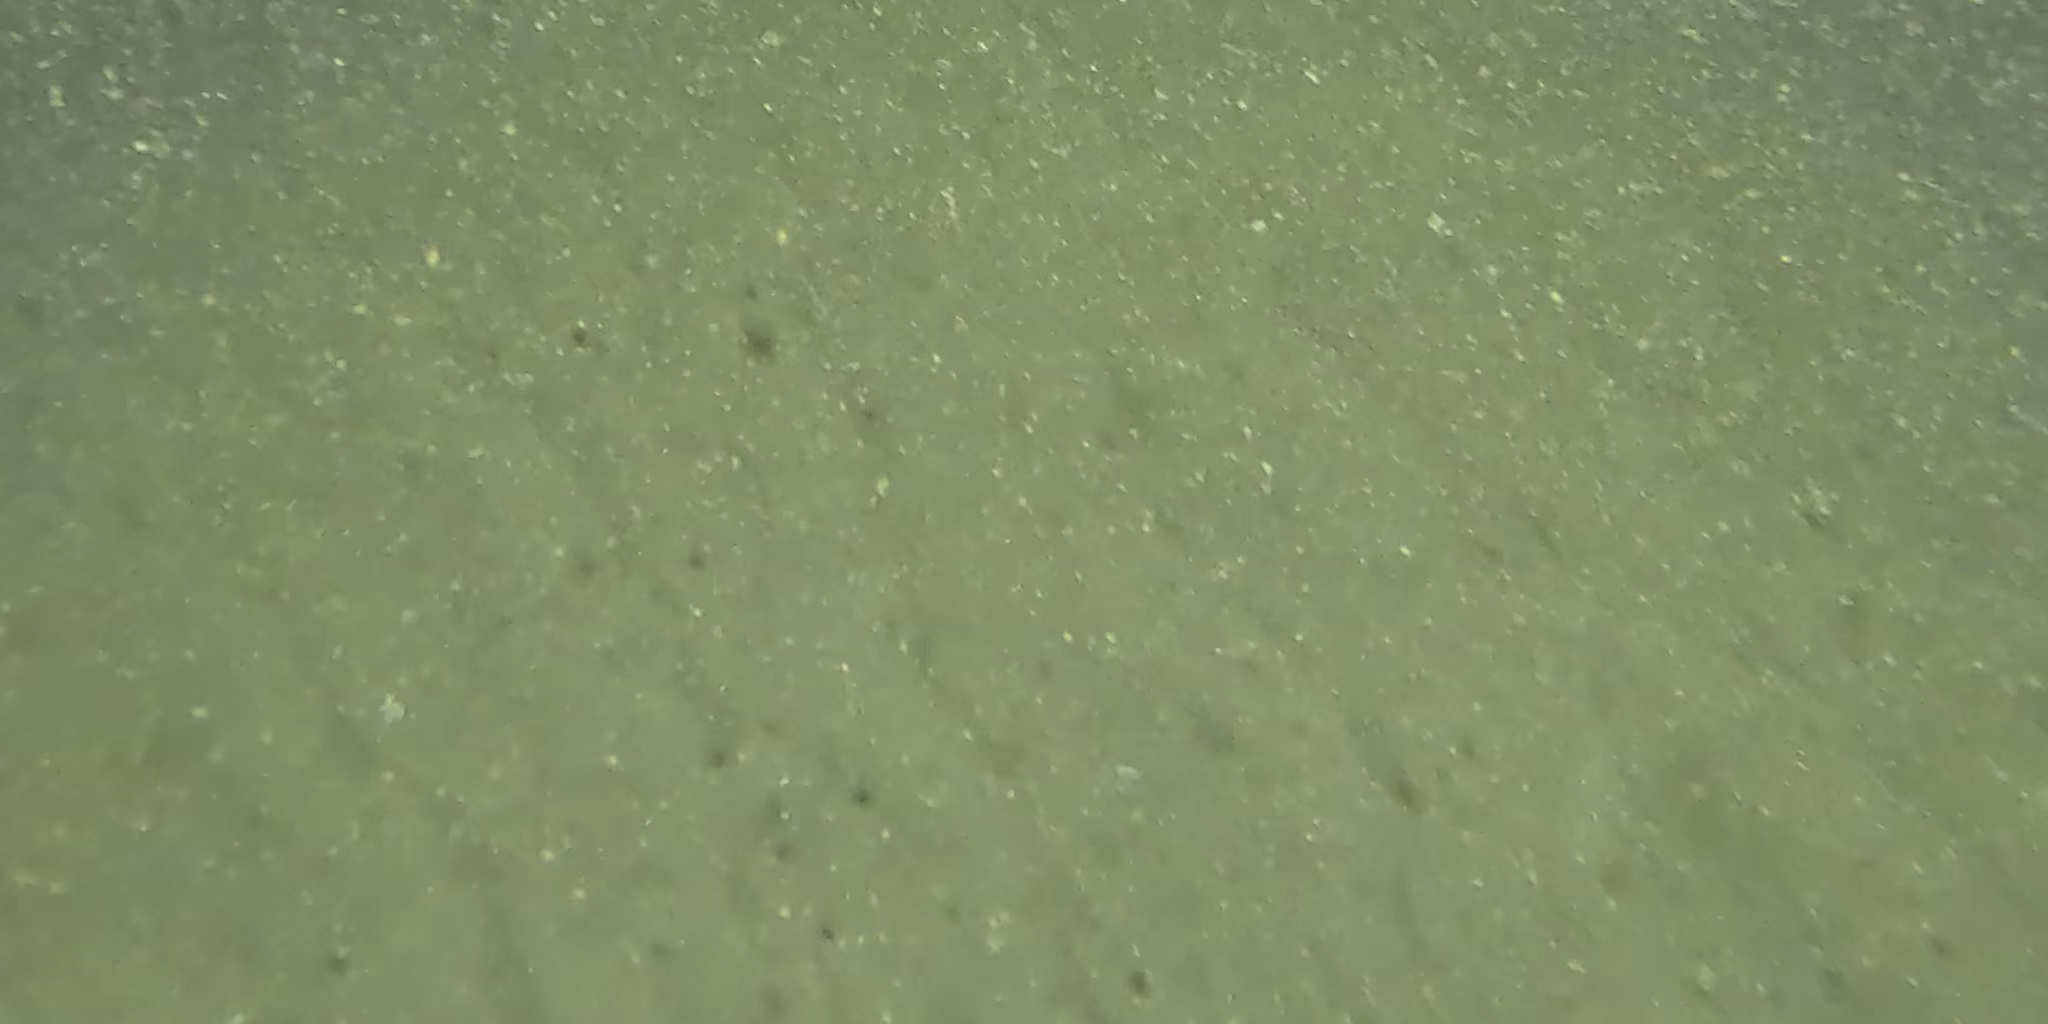
Seabed habitat: sand